Siegfried III (archbishop of Mainz)

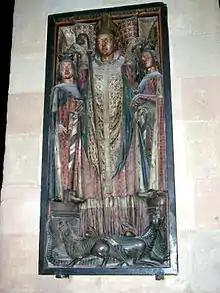
Archbishop Siegfried III of Mainz, shown crowning Henry Raspe and William II of Holland. The oldest memorial in Mainz Cathedral.

Siegfried III von Eppstein (died 9 March 1249) was Archbishop of Mainz from 1230 to 1249. He in 1244 granted freedom to the citizens of Mainz, who subsequently could run their affairs more independently though their own council; in law it remained an episcopal city.